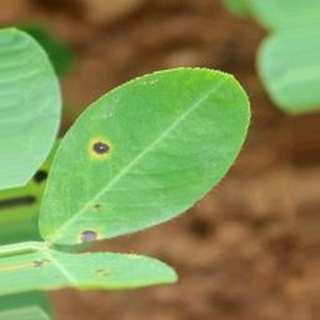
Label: groundnut_early_leaf_spot